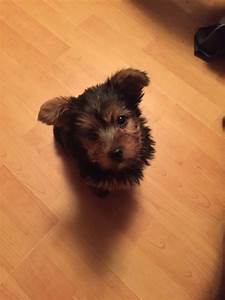
Label: cane